Laurent Marqueste

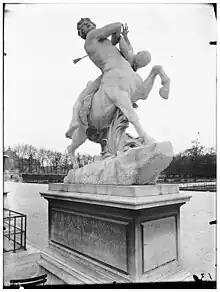
1911 picture of the statue of Nessus and Déjanire

Laurent-Honoré Marqueste (Toulouse 12 June 1848 — Paris, 5 April 1920) was a French sculptor in the neo-Baroque Beaux-Arts tradition. He was a pupil of François Jouffroy and of Alexandre Falguière. Marqueste won the Prix de Rome in 1871.